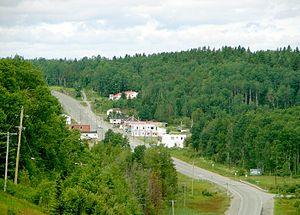
La route 66 est une route provinciale de l'Ontario, plus précisément située dans le nord-est de la province, dans le district de Timiskaming et dans la région de la ville de Kirkland Lake. Elle est longue de 104 kilomètres, entre Matachewan et la frontière Québec-Ontario. Elle fait aussi partie de la Route Transcanadienne sur une partie de son tracé.